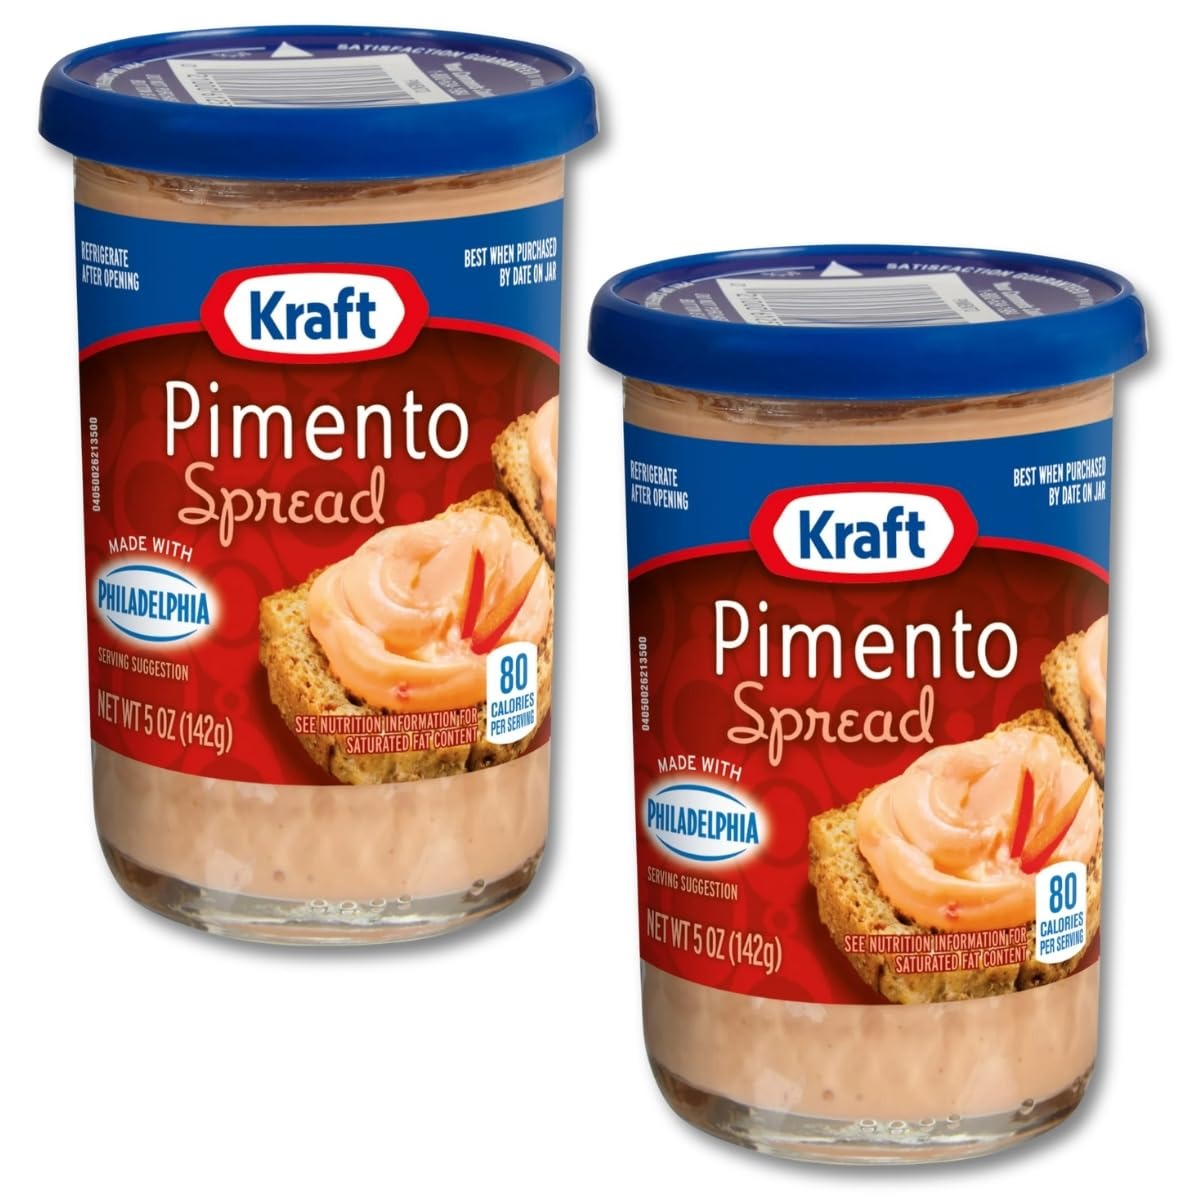
Item Name: Kraft Pimento Cheese Spread 5 Oz (Pack of 2)
Value: 10.0
Unit: Ounce

Price: 10.39